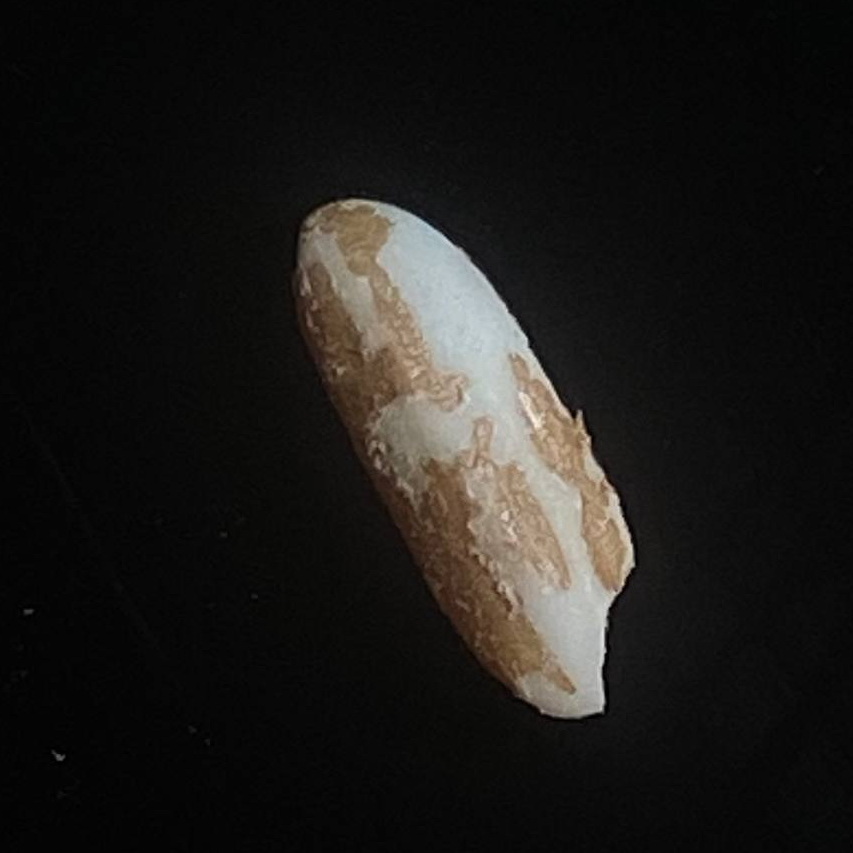
Rice variety: Lal_Binni